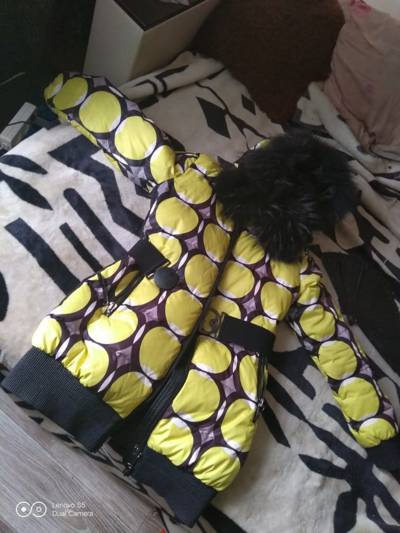
Waste category: clothes